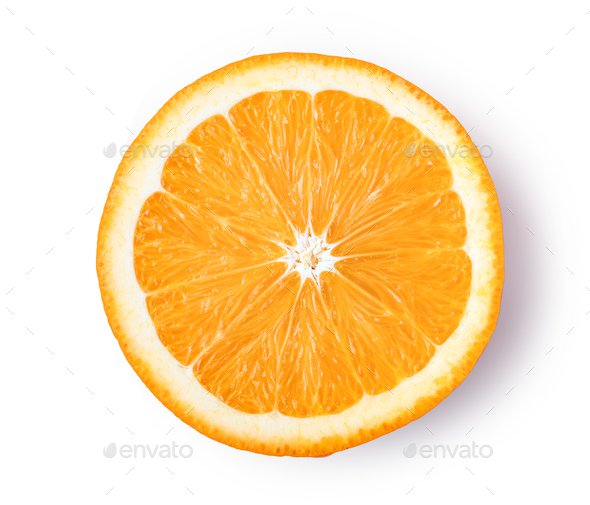
Label: Orange